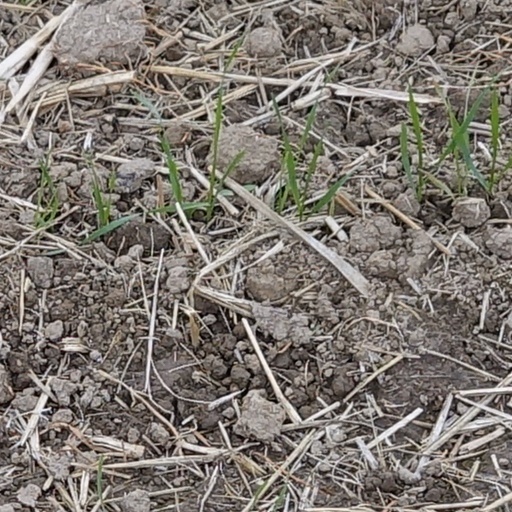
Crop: wheat